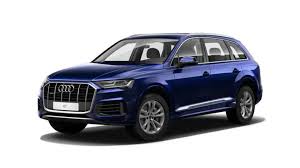
Label: noambulance